Poverty

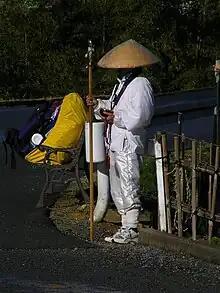
A Japanese Buddhist pilgrim on alms round (during Shikoku Pilgrimage in Shikoku, Japan)

A guaranteed minimum income ensures that every citizen will be able to purchase a desired level of basic needs. One method is through a basic income (or negative income tax), which is a system of social security, that periodically provides each citizen, rich or poor, with a sum of money that is sufficient to live on. Studies of large cash-transfer programs in Ethiopia, Kenya, and Malawi show that the programs can be effective in increasing consumption, schooling, and nutrition, whether they are tied to such conditions or not.